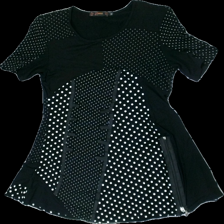
View: front
Type: Tunic
Category: Ladies
Brand: Not in the list
Brand text on label: Naveed
Colors: Black, White
Material: 100% Visc
Pattern: Dots
Cut: Regular
Size: M
Season: All
Holes: Major
Damage: Alot of holes in the seams
Price range: <50
Recommended usage: Recycle